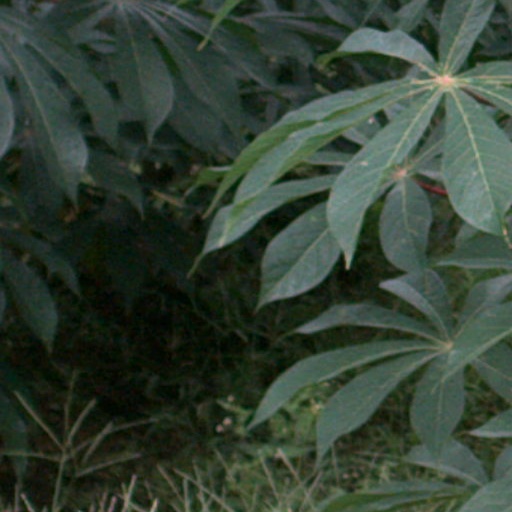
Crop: cassava